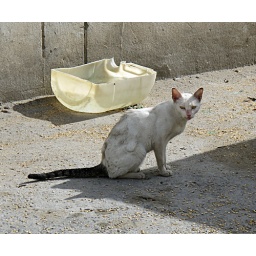
Mangy looking white cat with a black tail. At least there's some water for him in that gallon container.